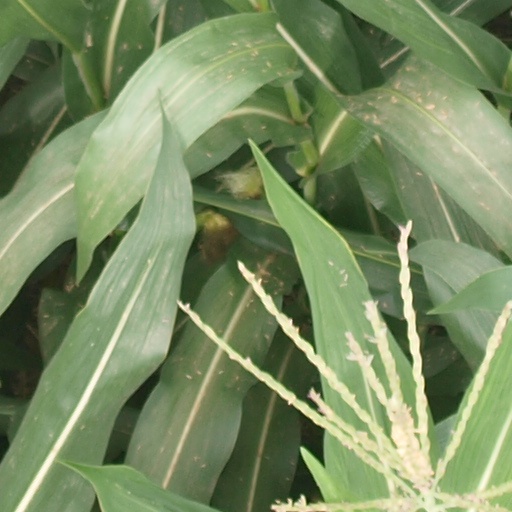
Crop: maize; corn